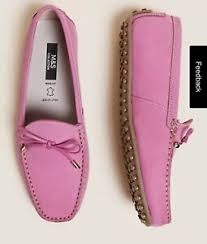
Label: Boat